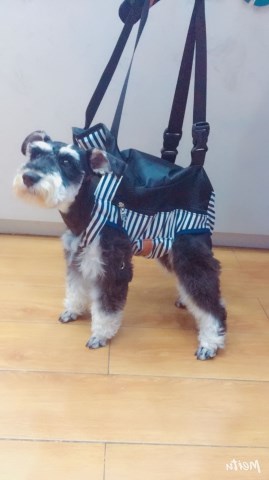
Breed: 2342-n000102-miniature_schnauzer